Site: brandenburg
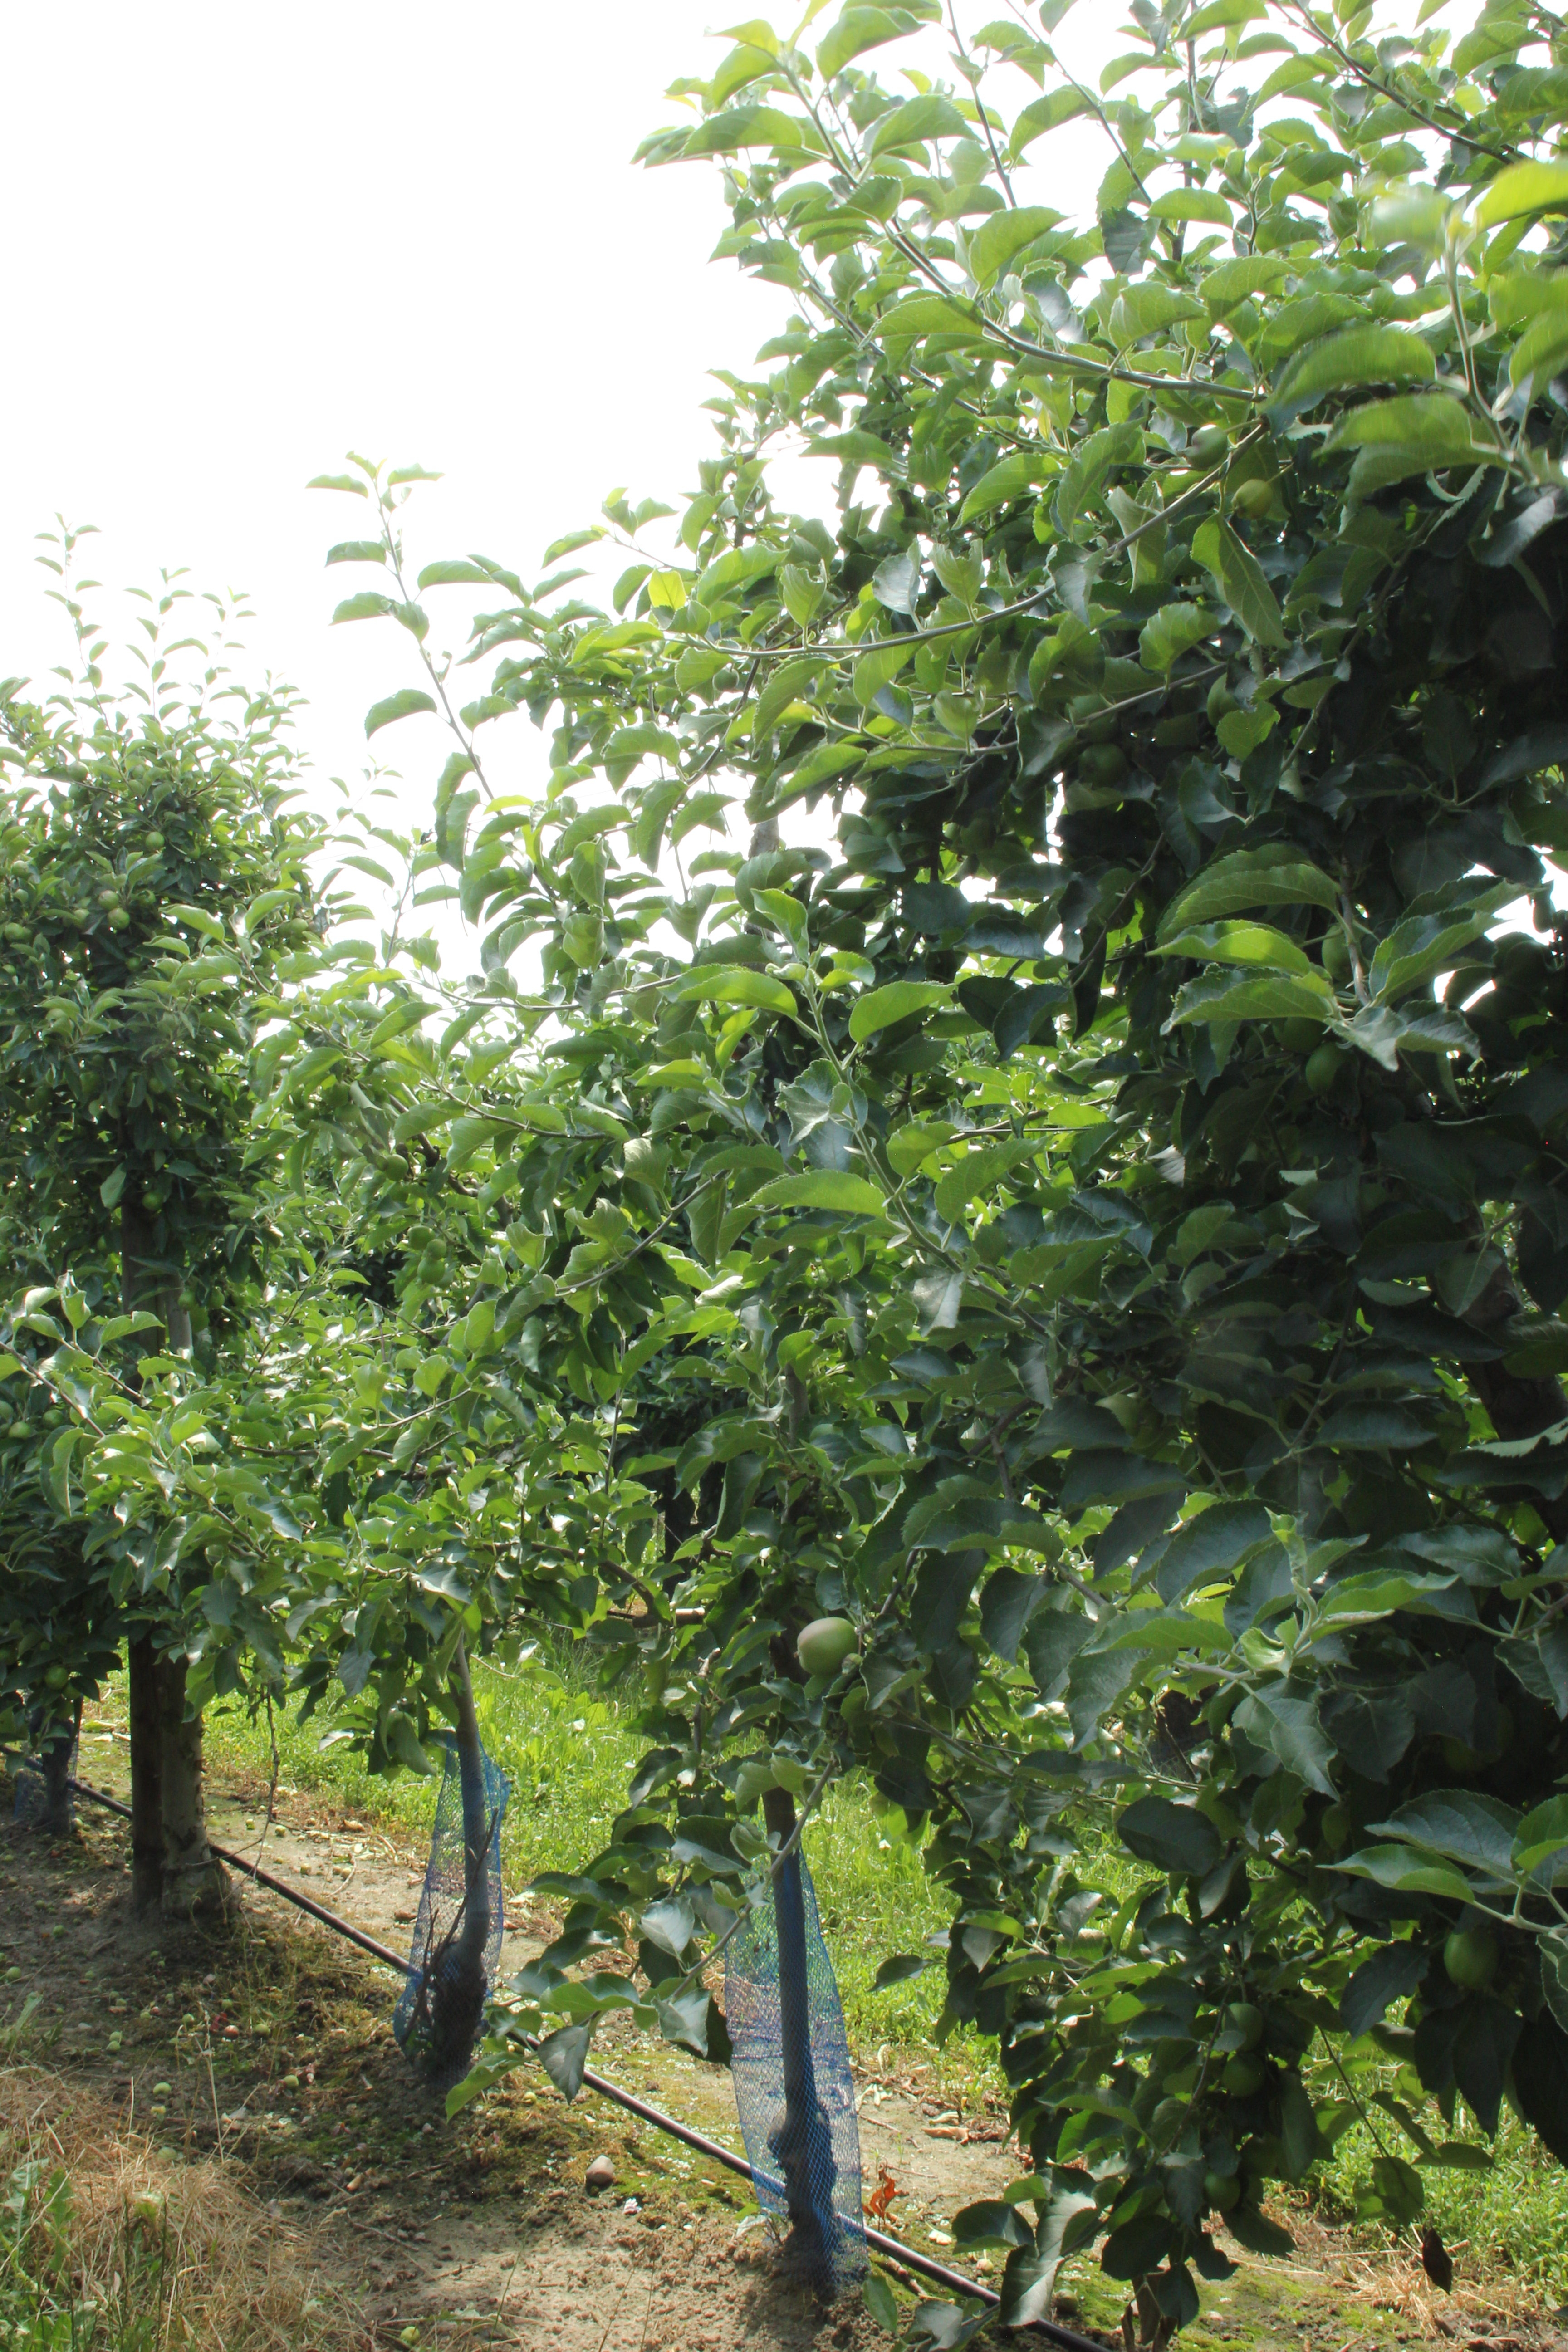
Growth stage (BBCH 74): Development of fruit